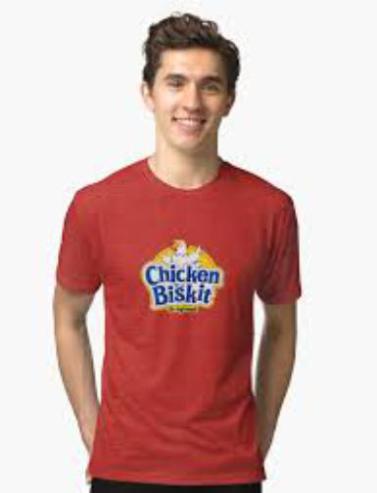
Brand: chicken in a biskit
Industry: Food